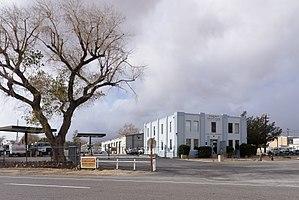
Mojave est une census-designated place située dans le comté de Kern, en Californie.